Mining in Colorado Springs, Colorado

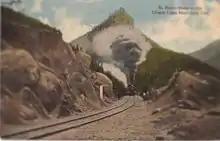
Colorado Springs and Cripple Creek District Railway at St. Peter's Dome, 1910s

There was a significant tie between Colorado Springs and Cripple Creek, particularly among investors and people who settled in Cripple Creek. Mining exchange businesses were established in downtown Colorado Springs. Colorado Springs Mining Stock Association was founded about 1886 to trade stock of Cripple Creek mines, some of which grew between 1,000% and 10,000% by 1893. It traded stocks "in almost every state and country in the world." John W. Proudfit & Co., founded in 1890, was the first organization in Colorado Springs to buy and sell mining stocks. It had office in three cities in Colorado and in London. The Crosby-Ehrich Syndicate was a mining stock and investment brokerage house, with representatives coordinating transactions with Cripple Creek businesses.